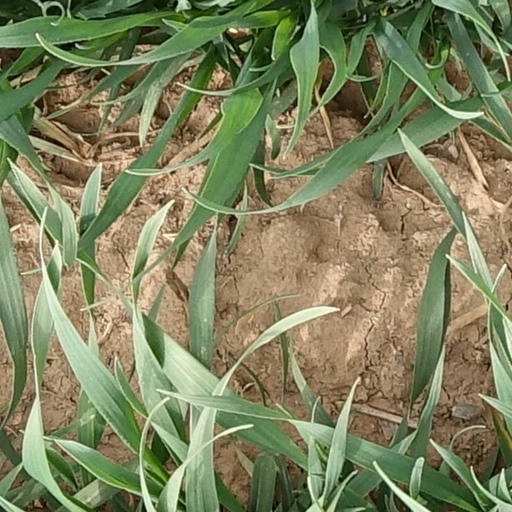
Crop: wheat